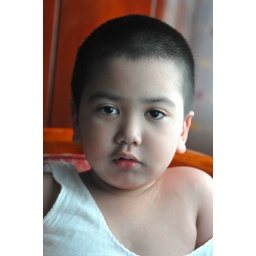
Took photos of my son beside the window with curtains down.